Succession to the Byzantine Empire

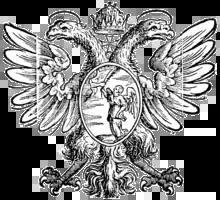
Coat of arms of the Angelo Flavio Comneno family, which claimed descent from the Angelos dynasty

Living families that claim direct imperial Palaiologos descent include the Palaiologoi of the island of Syros in Greece, which have historically claimed descent from a supposed son of Andronikos Palaiologos, one of Emperor Manuel II's sons. Given that Andronikos suffered from elephantiasis and epilepsy, and that he died at a young age, with no contemporary evidence for any children, it is unlikely that he has descendants.' The Paleologu of Romania claims to descend from an otherwise unattested son of Theodore II Palaiologos, another son of Manuel II. The Paleologu also live in Malta and France, one of the most famous members of the family being the French diplomat Maurice Paléologue, who in his lifetime repeatedly asserted his imperial descent.' The 20th-century pretender Paul Crivez claimed to be the rightful Byzantine emperor through adoption into the French branch of the family. The ancestry of the Paleologu can be traced to Greeks with the name Palaiologos, but not to the imperial family. In the 18th century, several Phanariots (members of prominent Greek families in the Fener quarter of Constantinople) were granted governing positions in the principalities of Wallachia and Moldavia (predecessors of Romania) by the Ottomans. The Phanariots sent to Wallachia and Moldavia included people with the last name Palaiologos, ancestors of the Paleologu family. It was usual among wealthy Phanariots of the time to assume Byzantine surnames and claim descent from the famous noble houses of their Byzantine past, making the authenticity of the descent of these Palaiologoi doubtful.